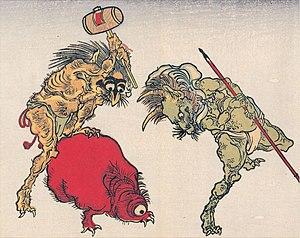
Le Voyage de Chihiro est un film d'animation japonais écrit et réalisé par Hayao Miyazaki et produit par le studio Ghibli, sorti en 2001.
Les yōkai sont un type de créatures surnaturelles dans le folklore japonais. Il est souvent représenté comme un esprit malfaisant ou simplement malicieux démontrant les tracas quotidiens ou inhabituels.